Printer tracking dots

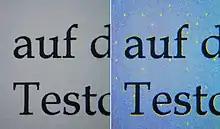
Tiny yellow dots on a print-out representing the hidden code of an HP Color LaserJet 3700

The dots can be made visible by printing or copying a page and subsequently scanning a small section with a high-resolution scanner. The yellow color channel can then be enhanced with an image processing program to make the dots of the identification code clearly visible. Under good lighting conditions, a magnifying glass may be enough to see the pattern. Under UV-light, the yellow dots are clearly recognizable.